Phospholipase A2

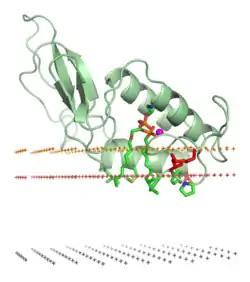
Bee venom phospholipase A sPLA.

The enzyme phospholipase A (EC 3.1.1.4, PLA, systematic name phosphatidylcholine 2-acylhydrolase) catalyses the cleavage of fatty acids in position 2 of phospholipids, hydrolyzing the bond between the second fatty acid "tail" and the glycerol molecule: